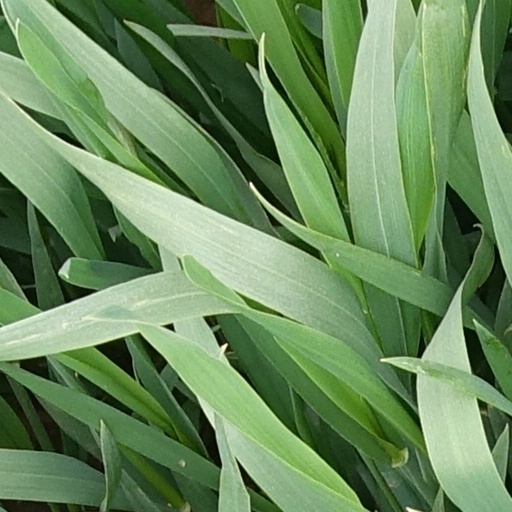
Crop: wheat